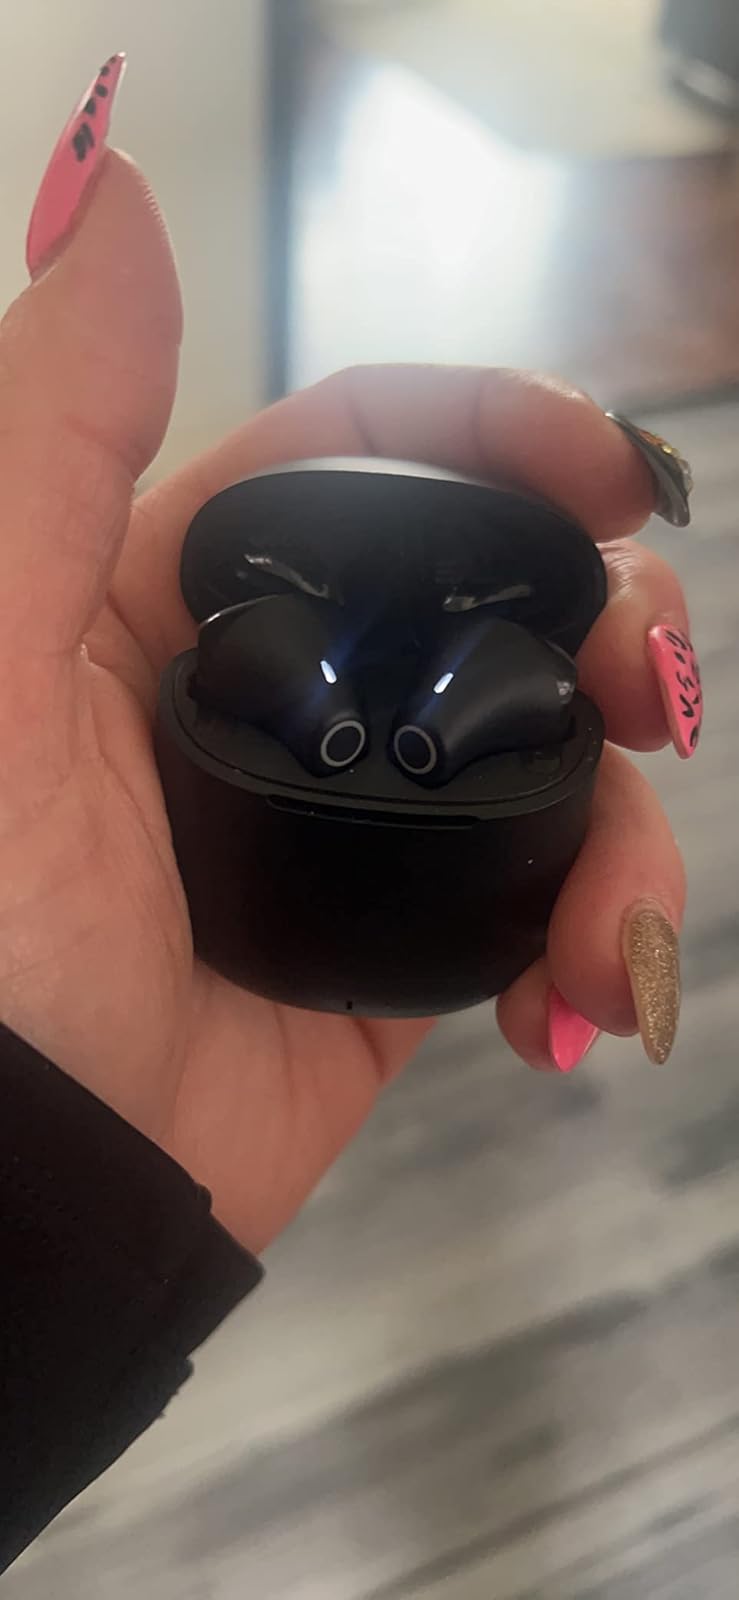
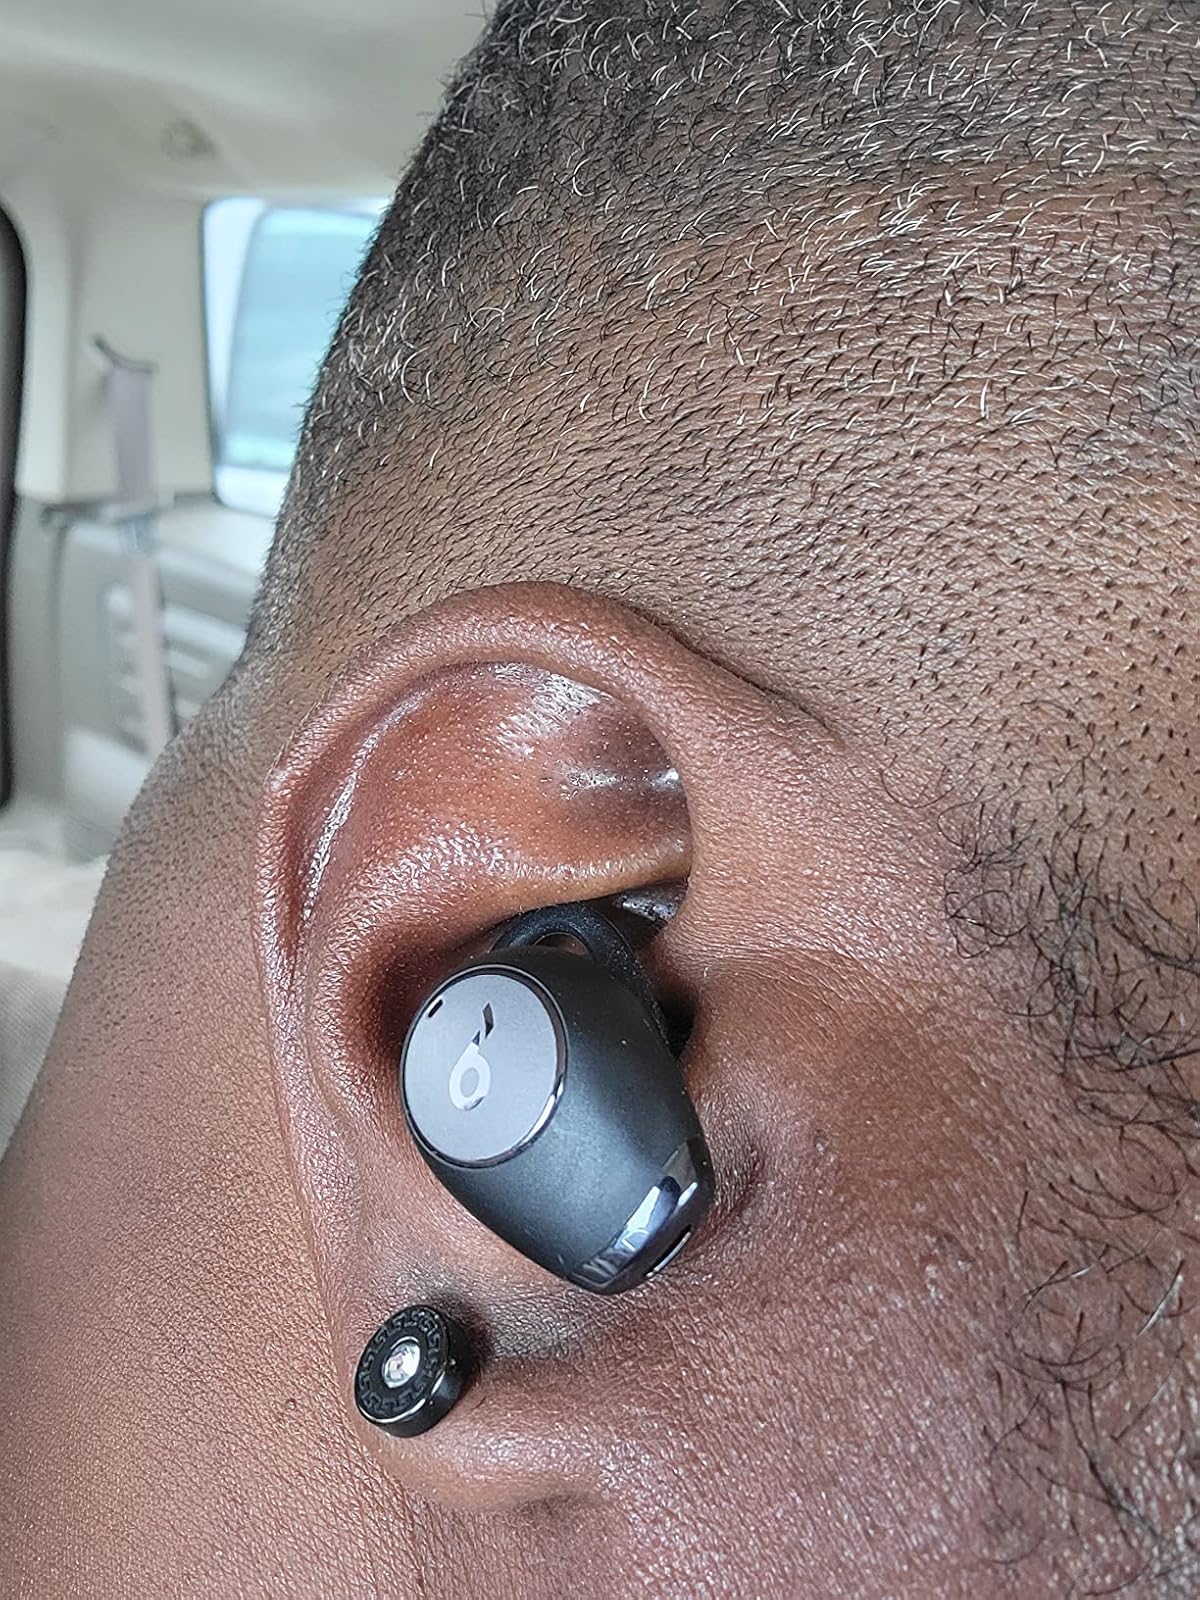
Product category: earbuds
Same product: no